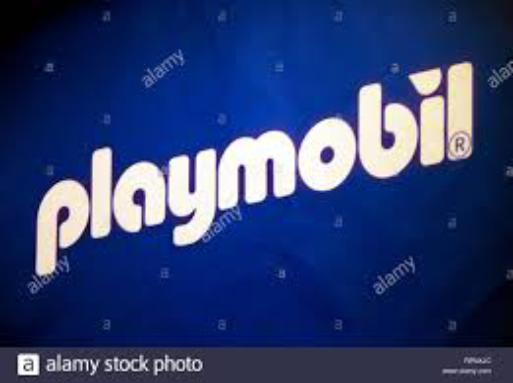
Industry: Leisure